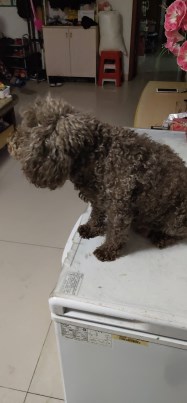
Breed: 7449-n000128-teddy